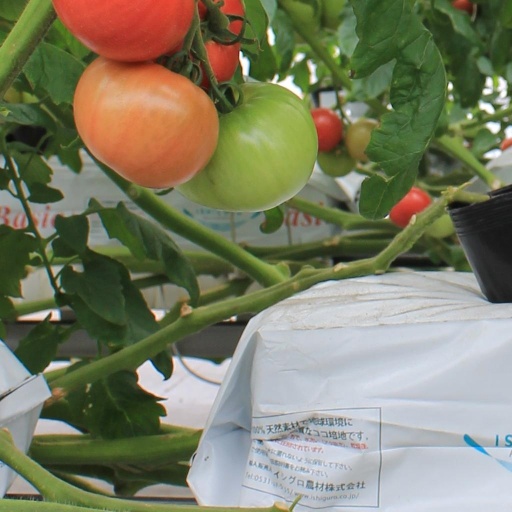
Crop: tomato